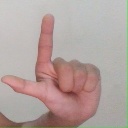
अक्षर: ल